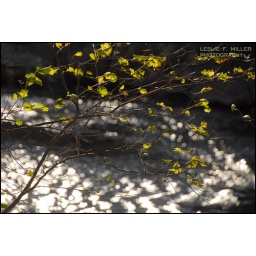
tree over water